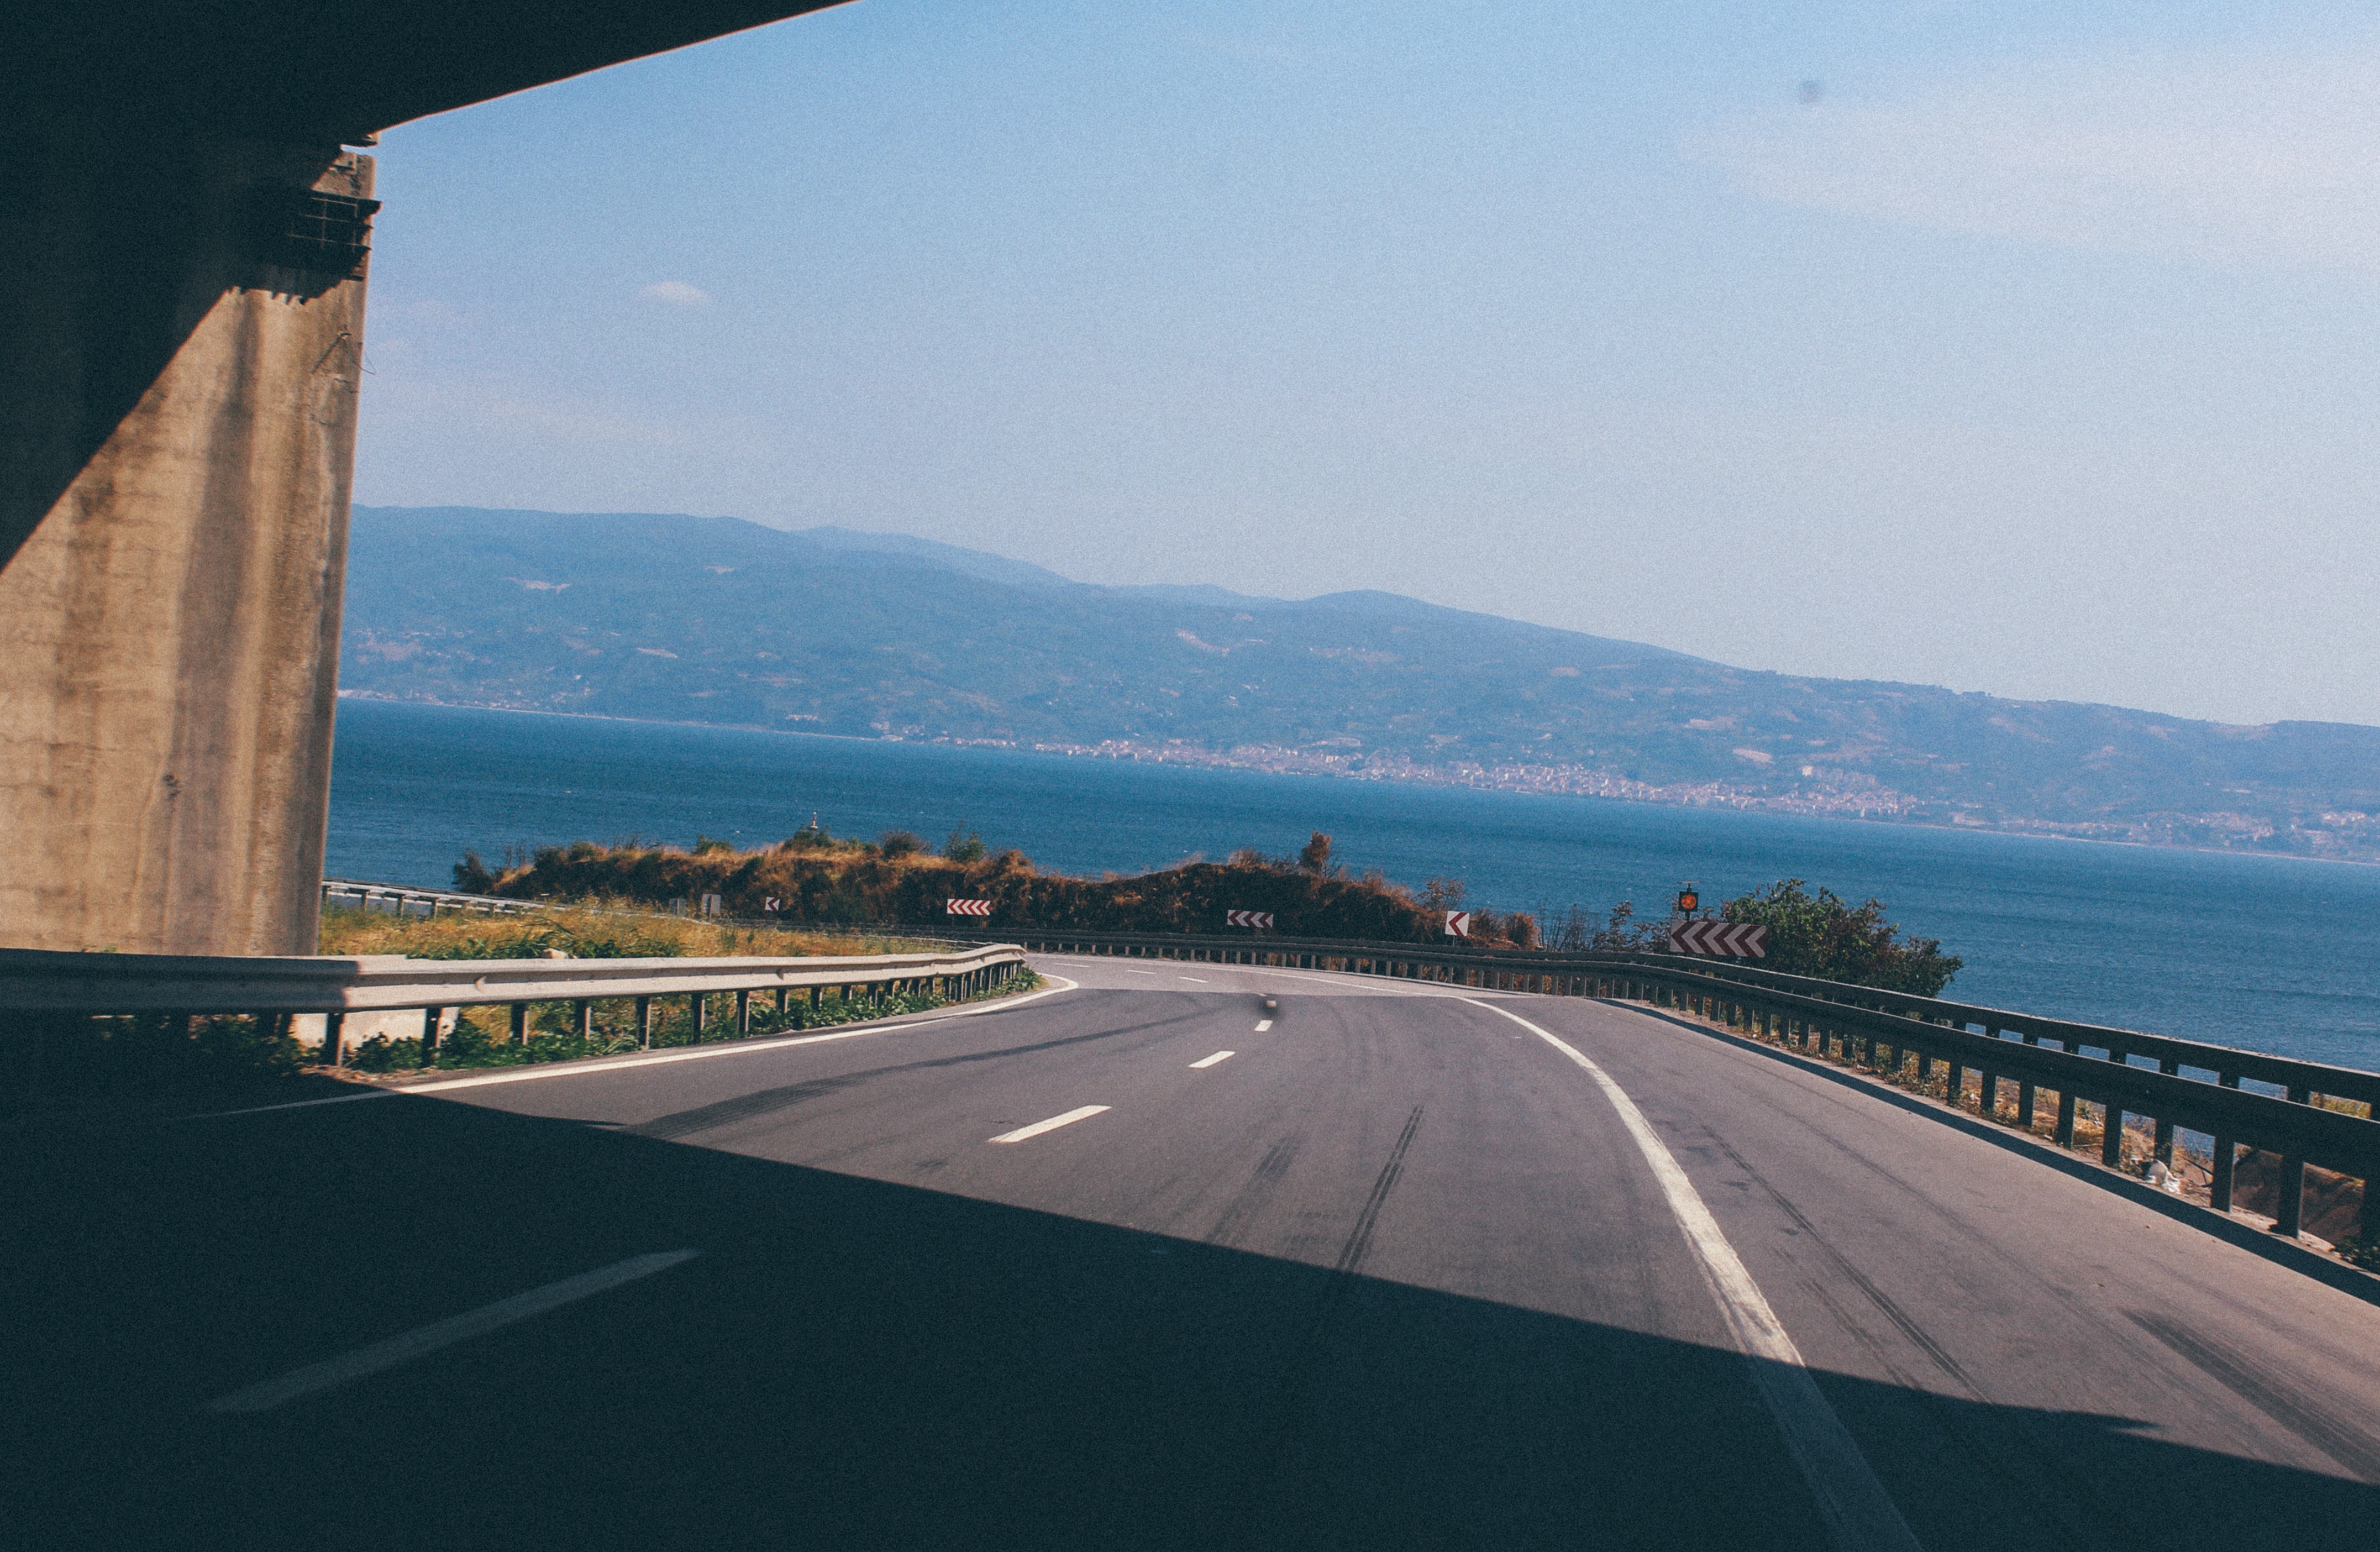
sea, coast, horizon, road, bridge, highway, bay, road trip, infrastructure, controlled access highway